Lee Seung-woo

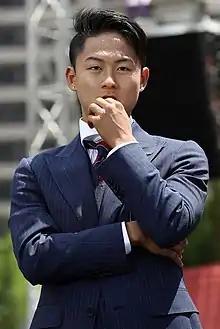
Lee in Seoul Plaza, South Korea in 2018

Lee Seung-woo (born 6 January 1998) is a South Korean footballer who plays as a left winger for Jeonbuk Hyundai Motors and the South Korea national team.